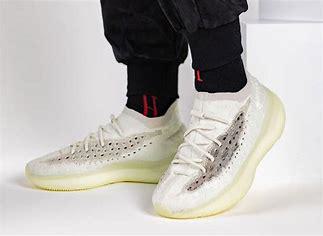
Brand: Adidas
Model: Yeezy Boost 380